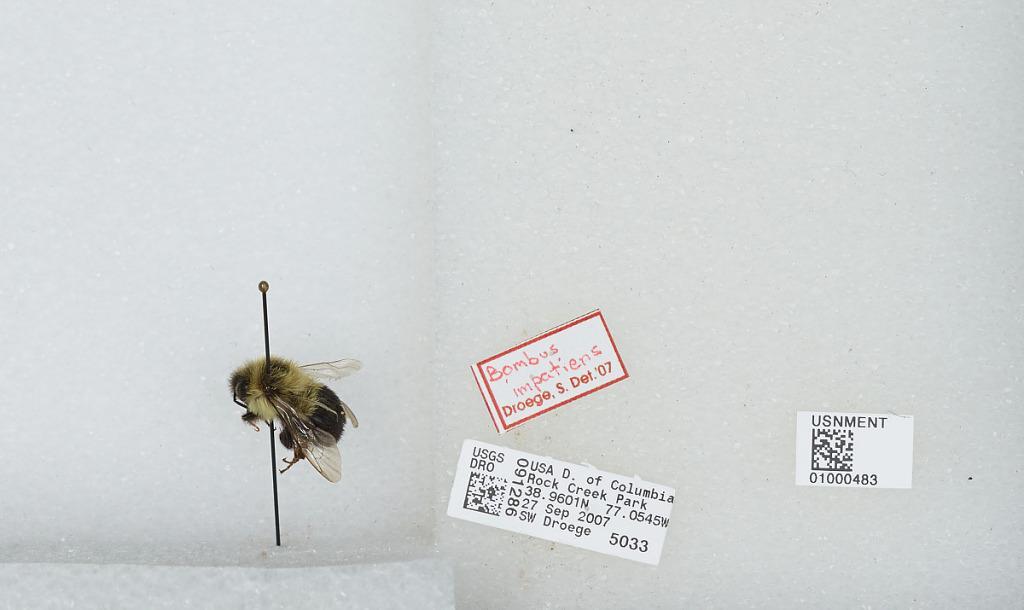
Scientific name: Bombus (Pyrobombus) impatiens Cresson
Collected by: S. Droege
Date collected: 2007-9-27
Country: United States
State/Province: District of Columbia
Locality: Washington, Rock Creek Park
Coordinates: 38.96, -77.0544
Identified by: Droege, S. W.